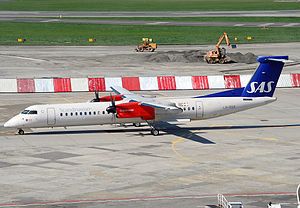
Scandinavian Airlines Flight 1209
Det forulykkede fly fotograferet før ulykken.
Scandinavian Airlines Flight 1209 var en flyulykke, der skete den 9. september 2007 på Aalborg lufthavn. Det var på vej fra Københavns lufthavn til Aalborg.